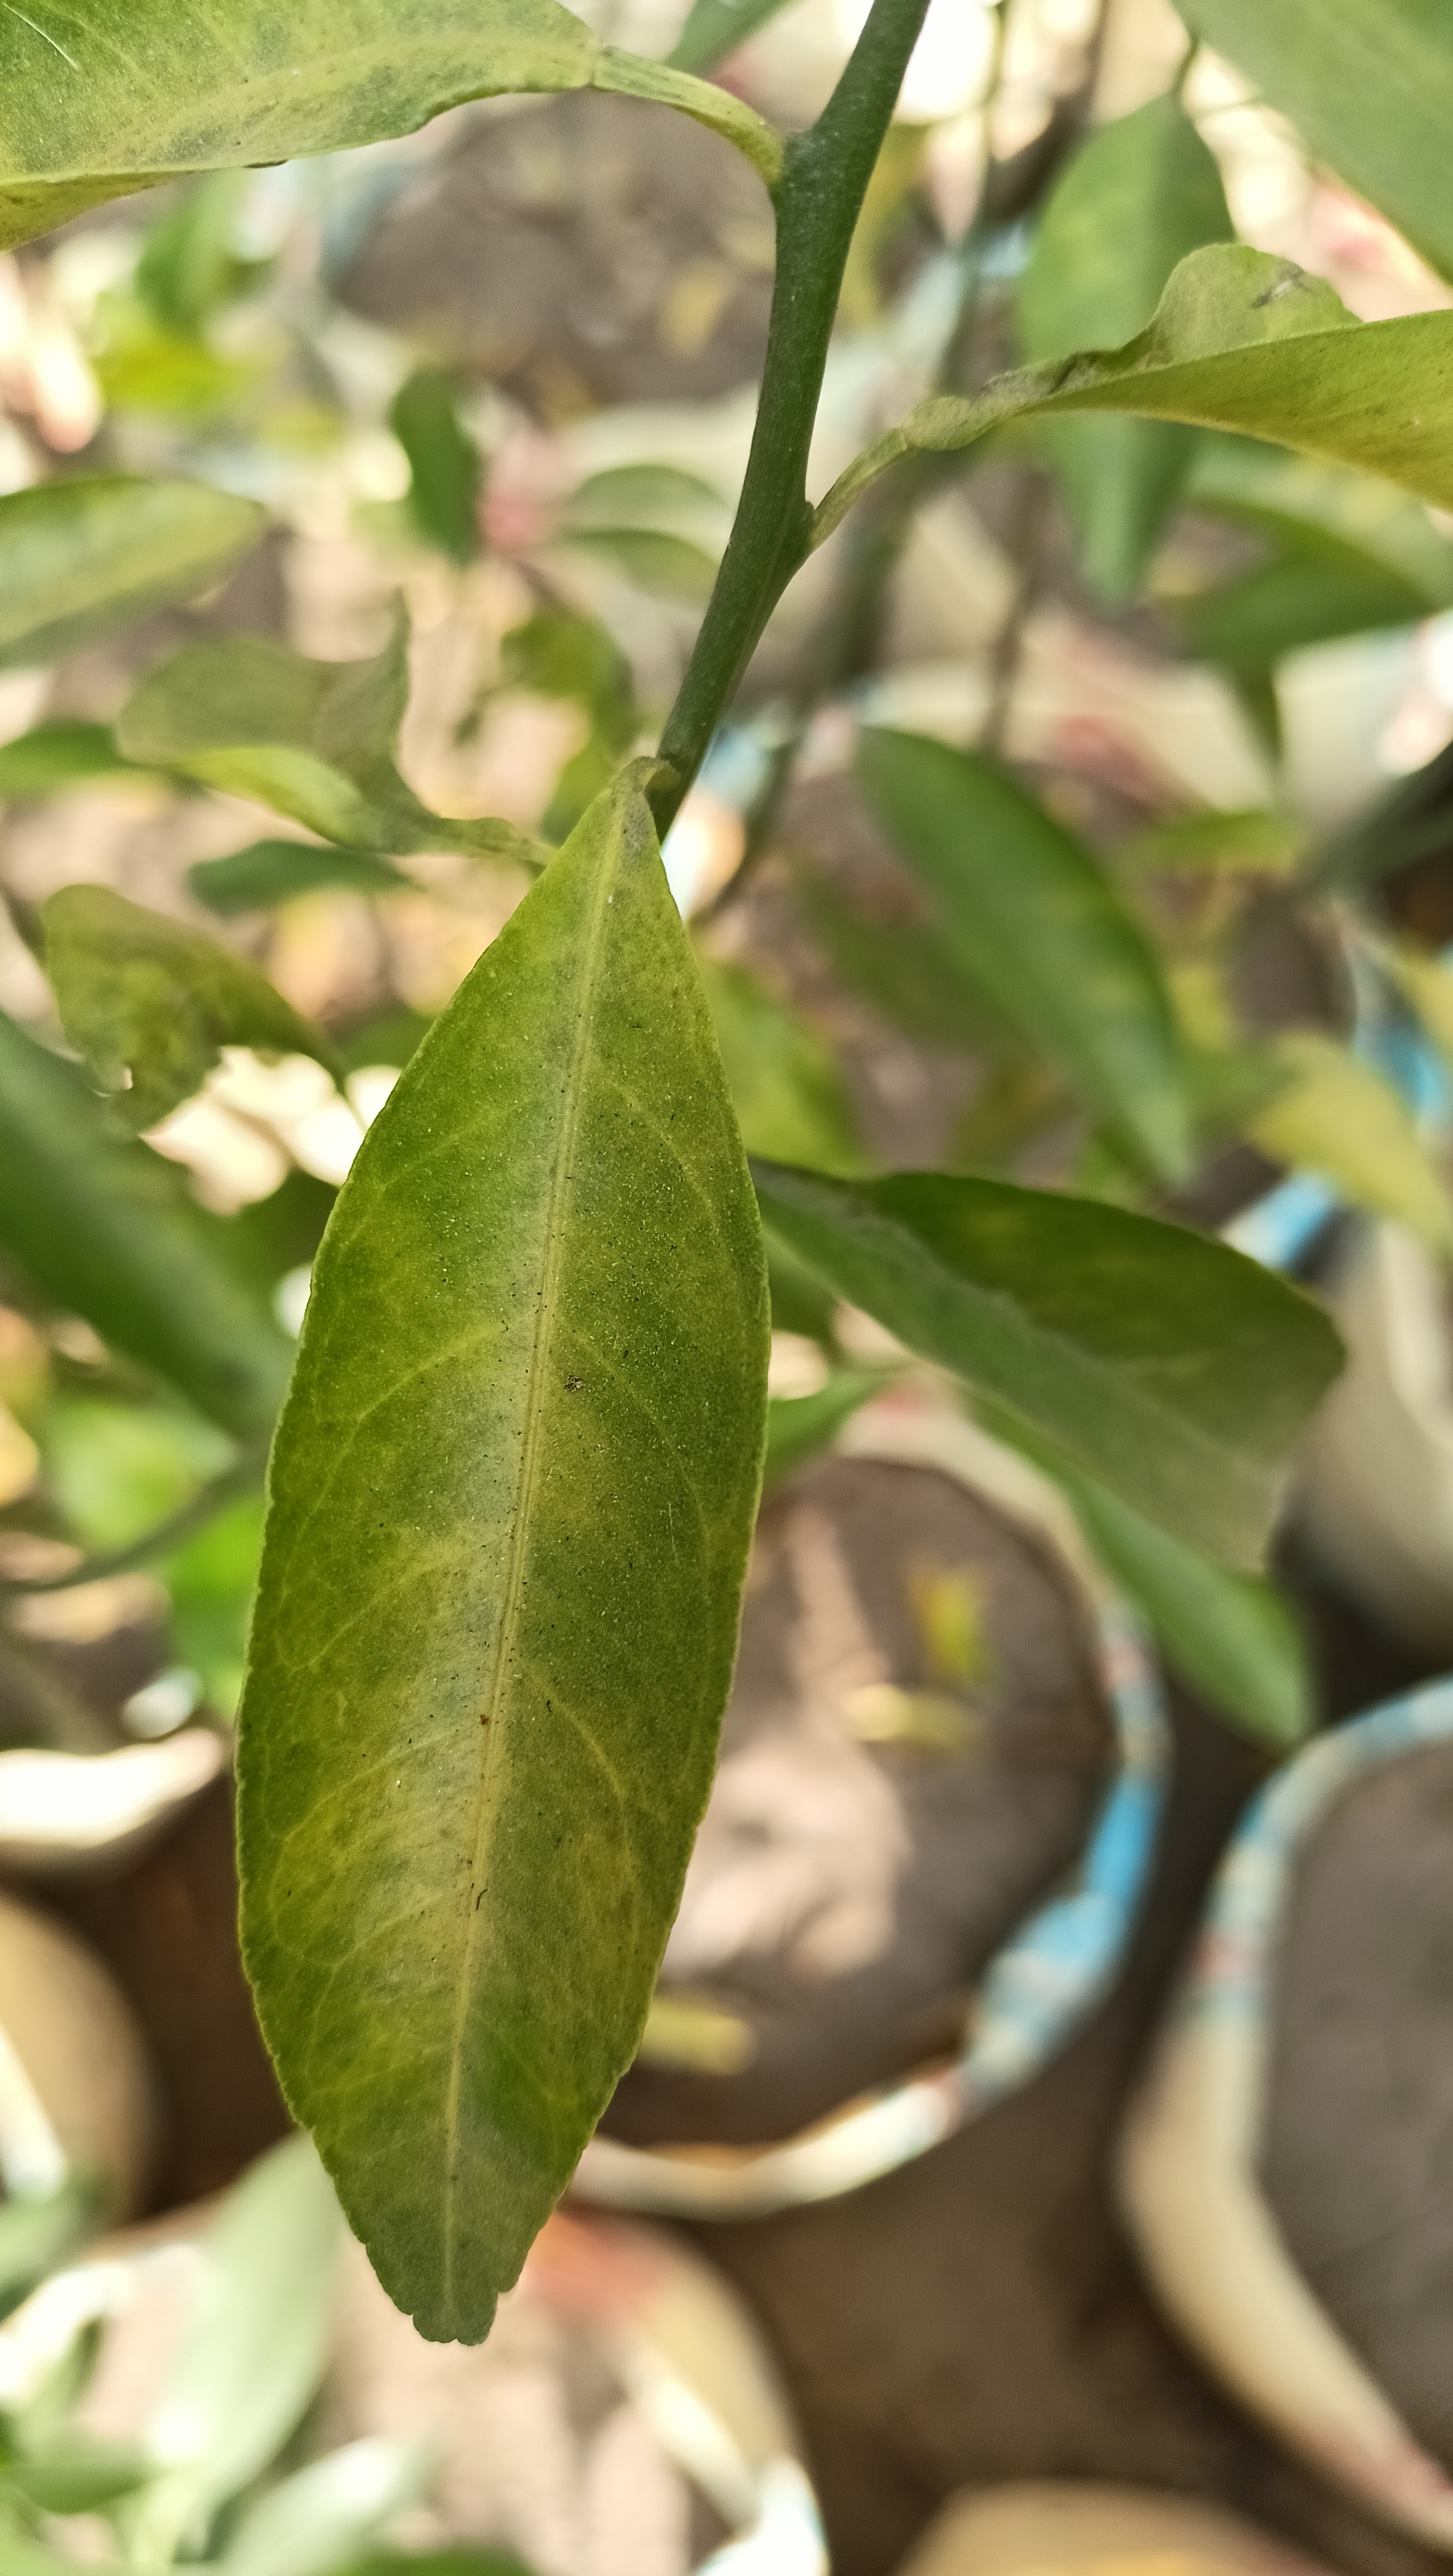
Mandarin leaf variety: Mandaring